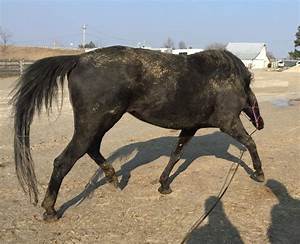
Label: horse